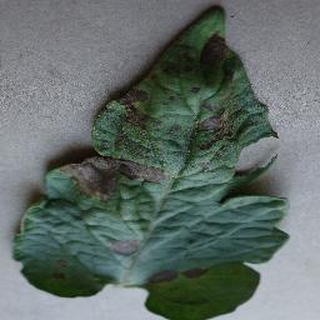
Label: tomato_early_blight